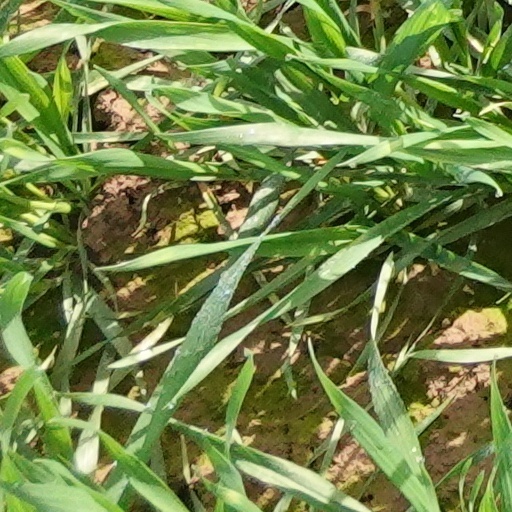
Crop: wheat